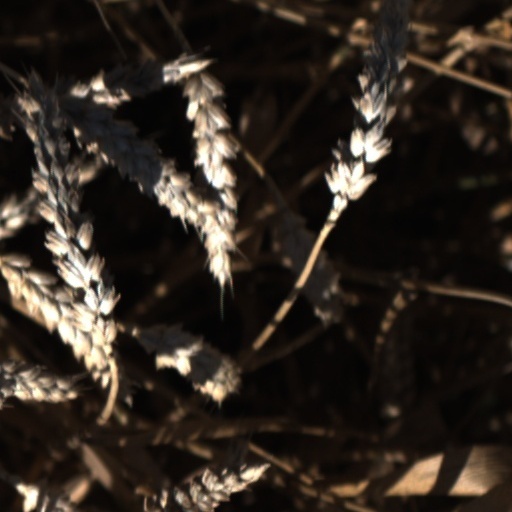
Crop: wheat